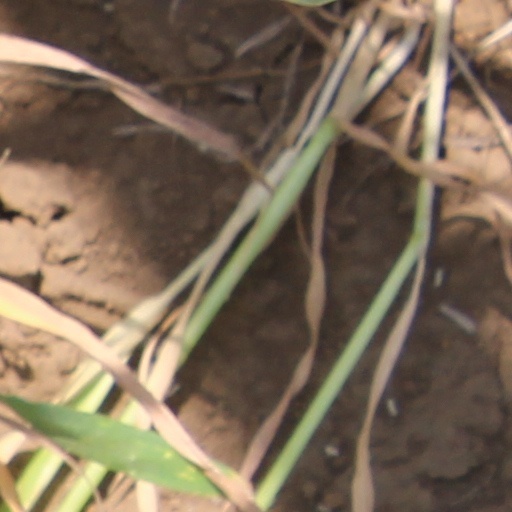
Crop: wheat